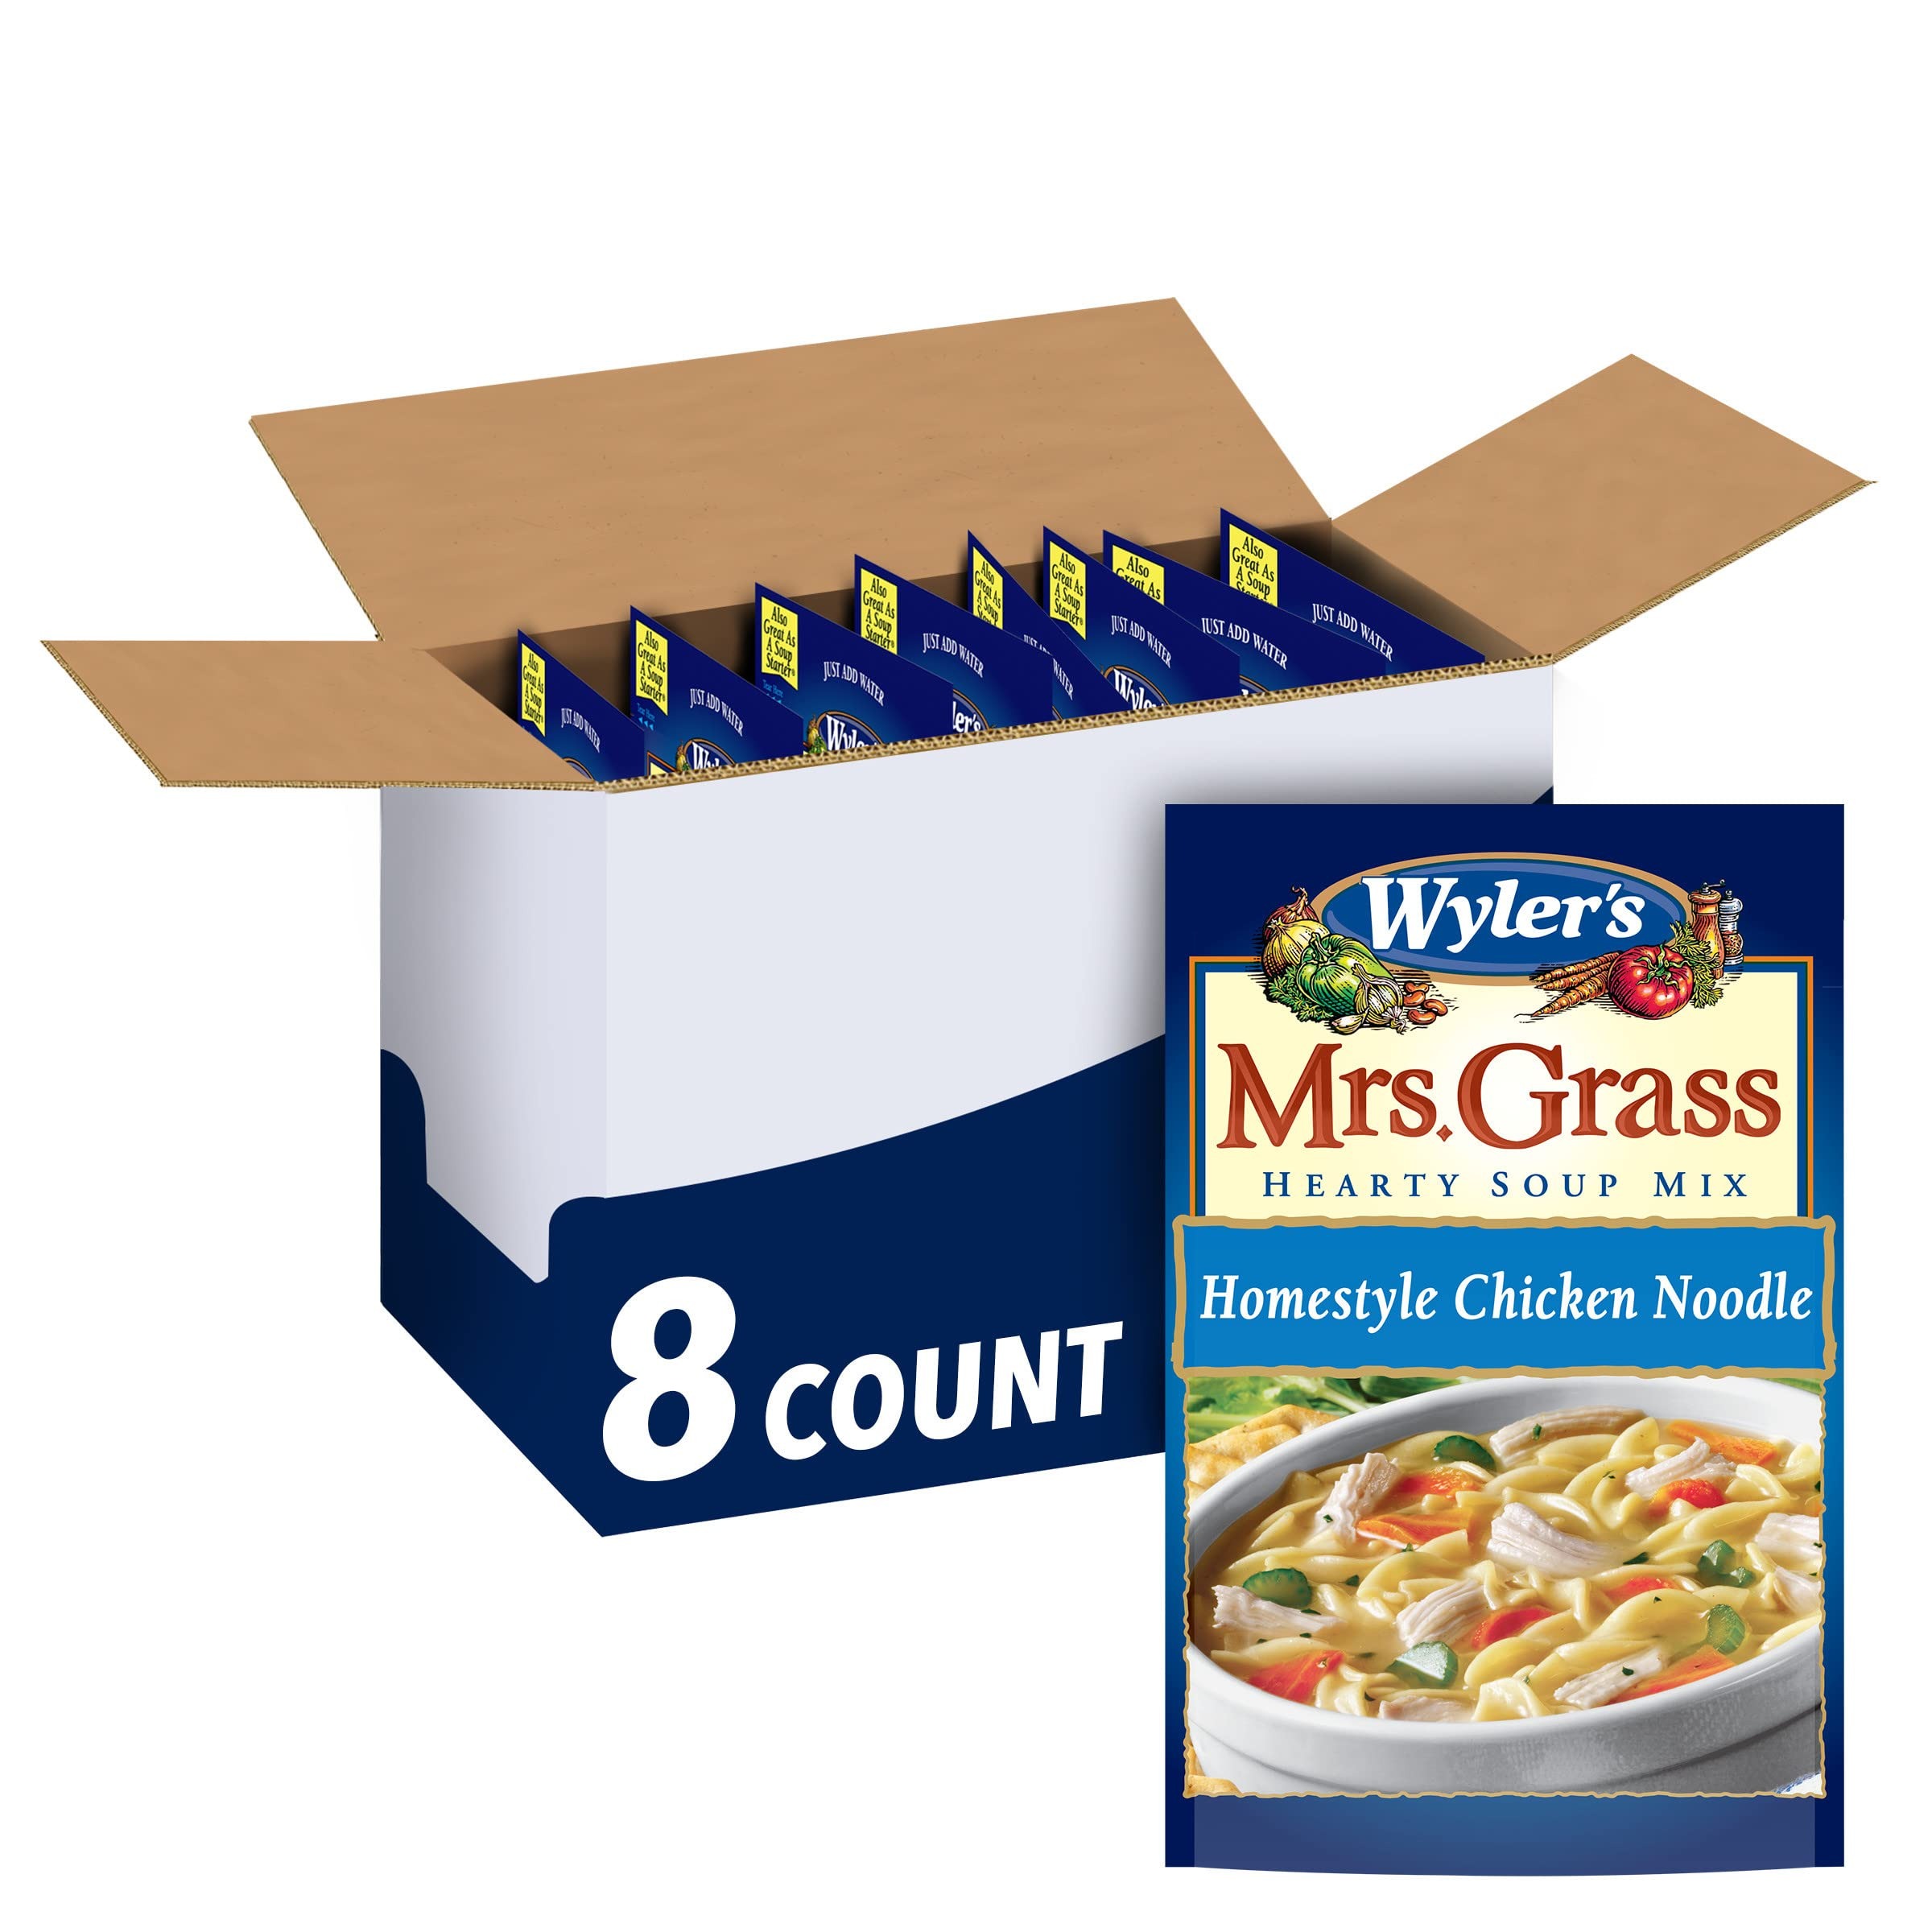
Item Name: Mrs. Grass Homestyle Chicken Noodle Hearty Soup Mix (5.93 Ounce, Pack of 8)
Bullet Point 1: MRS. GRASS CHICKEN NOODLE HEARTY SOUP MIX: Eight 5.93 oz pouches of Mrs. Grass Homestyle Chicken Noodle Hearty Soup Mix
Bullet Point 2: HEARTY ENOUGH FOR DINNER: Mrs. Grass Homestyle Chicken Noodle Hearty Soup Mix makes a delicious, homemade tasting soup that's hearty enough for dinner
Bullet Point 3: MADE WITH VEGETABLES & SEASONING: We start with generous amounts of homestyle sliced vegetables and just the right amount of seasoning
Bullet Point 4: EASY TO MAKE: Just add water, cook and enjoy
Bullet Point 5: STOVETOP OR SLOW COOKER: Prepare our chicken noodle soup mix on your stovetop or in your slow cooker
Bullet Point 6: TRY AS A SOUP STARTER: Our soup mix is also great as a soup starter
Bullet Point 7: CUSTOMIZE: For variety, add cooked chicken, cooked turkey, extra vegetables, cheese or more noodles
Bullet Point 8: MAKES 8 SERVINGS: Each pack makes eight 1-cup servings
Bullet Point 9: BULK PACK: Contains 8 pouches
Value: 47.44
Unit: Ounce

Price: 26.59